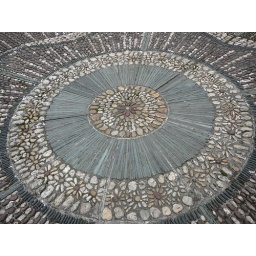
Detail of paving in front of butterfly house